United States labor law

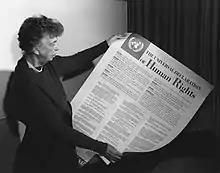
Eleanor Roosevelt believed the Universal Declaration of Human Rights of 1948 "may well become the international Magna Carta of all". Based on the President's call for a Second Bill of Rights in 1944, articles 22–24 elevated rights to "social security", "just and favourable conditions of work", and the "right to rest and leisure" to be as important as the "right to own property".

United States labor law sets the rights and duties for employees, labor unions, and employers in the US. Labor law's basic aim is to remedy the "inequality of bargaining power" between employees and employers, especially employers "organized in the corporate or other forms of ownership association". Over the 20th century, federal law created minimum social and economic rights, and encouraged state laws to go beyond the minimum to favor employees. The Fair Labor Standards Act of 1938 requires a federal minimum wage, currently $7.25 but higher in 29 states and D.C., and discourages working weeks over 40 hours through time-and-a-half overtime pay. There are no federal laws, and few state laws, requiring paid holidays or paid family leave. The Family and Medical Leave Act of 1993 creates a limited right to 12 weeks of unpaid leave in larger employers. There is no automatic right to an occupational pension beyond federally guaranteed Social Security, but the Employee Retirement Income Security Act of 1974 requires standards of prudent management and good governance if employers agree to provide pensions, health plans or other benefits. The Occupational Safety and Health Act of 1970 requires employees have a safe system of work.